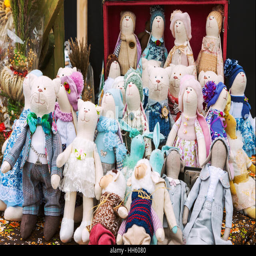
creative handmade stuffed toys for sale at the market